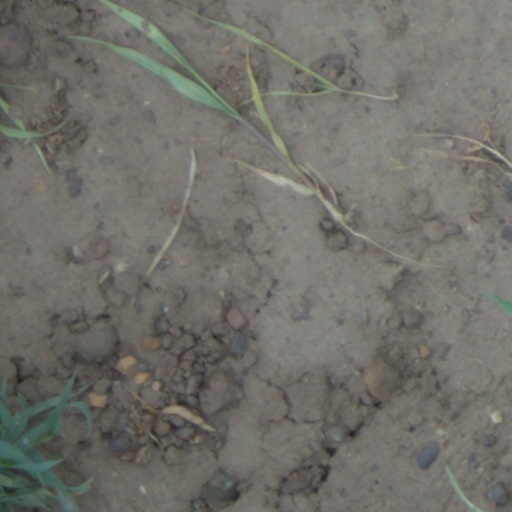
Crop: wheat